Spencer G. Prime

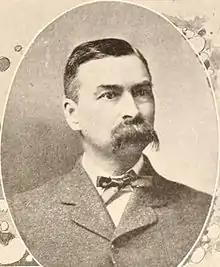
Spencer G. Prime (1902)

Spencer Gilchrist Prime (April 10, 1851 – June 18, 1926) was an American merchant and politician from New York.